Francis turbine

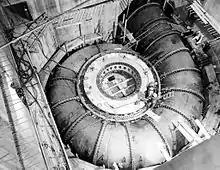
Francis inlet scroll at the Grand Coulee Dam

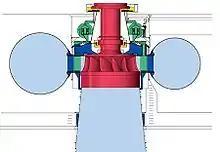
Side-view cutaway of a vertical Francis turbine. Here water enters horizontally in a spiral-shaped pipe (spiral case) wrapped around the outside of the turbine's rotating "runner" and exits vertically down through the center of the turbine.

The Francis turbine is a type of water turbine. It is an inward-flow reaction turbine that combines radial and axial flow concepts. Francis turbines are the most common water turbine in use today, and can achieve over 95% efficiency.